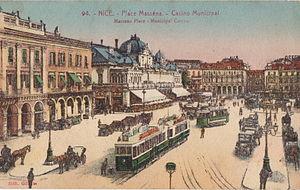
Carte postale ancienne éditée par Gilletta, n°94 :NICE - Place Masséna - Casino Municipal
Le Tramway de Nice et du Littoral était un réseau de tramway qui a desservi Nice et les communes du département des Alpes-Maritimes entre 1878 et 1953.